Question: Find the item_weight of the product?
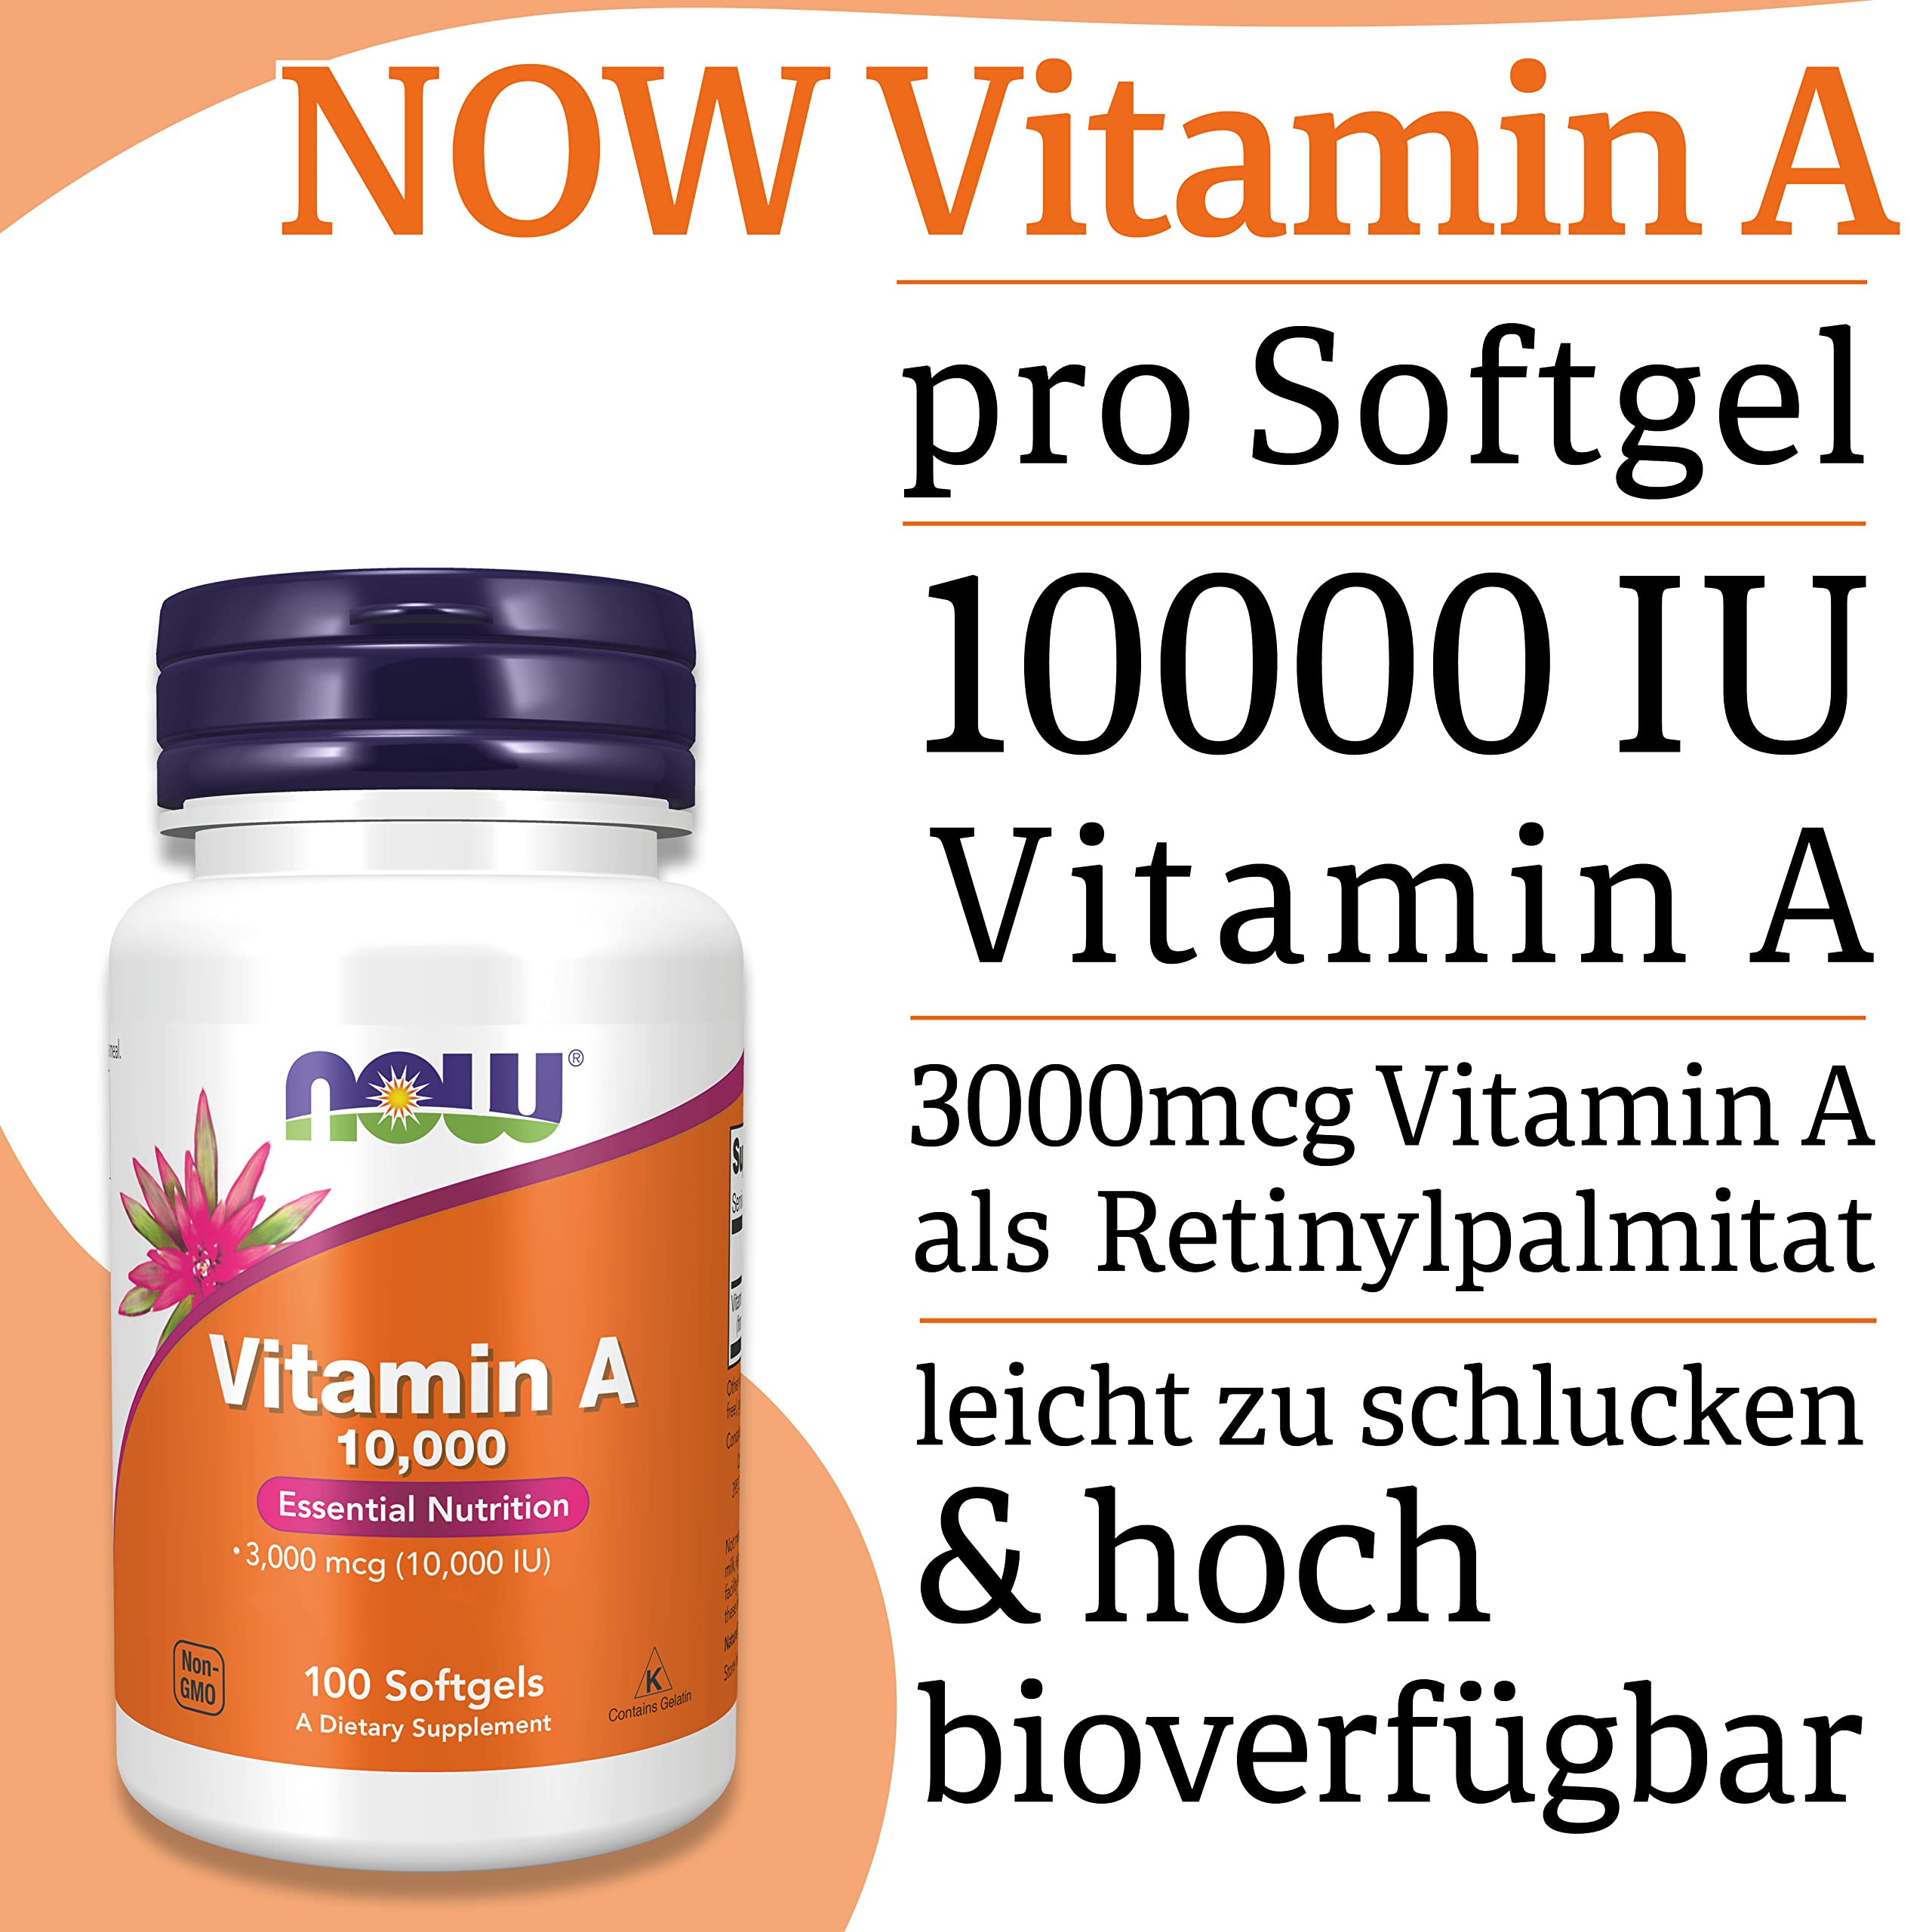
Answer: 3000.0 microgram